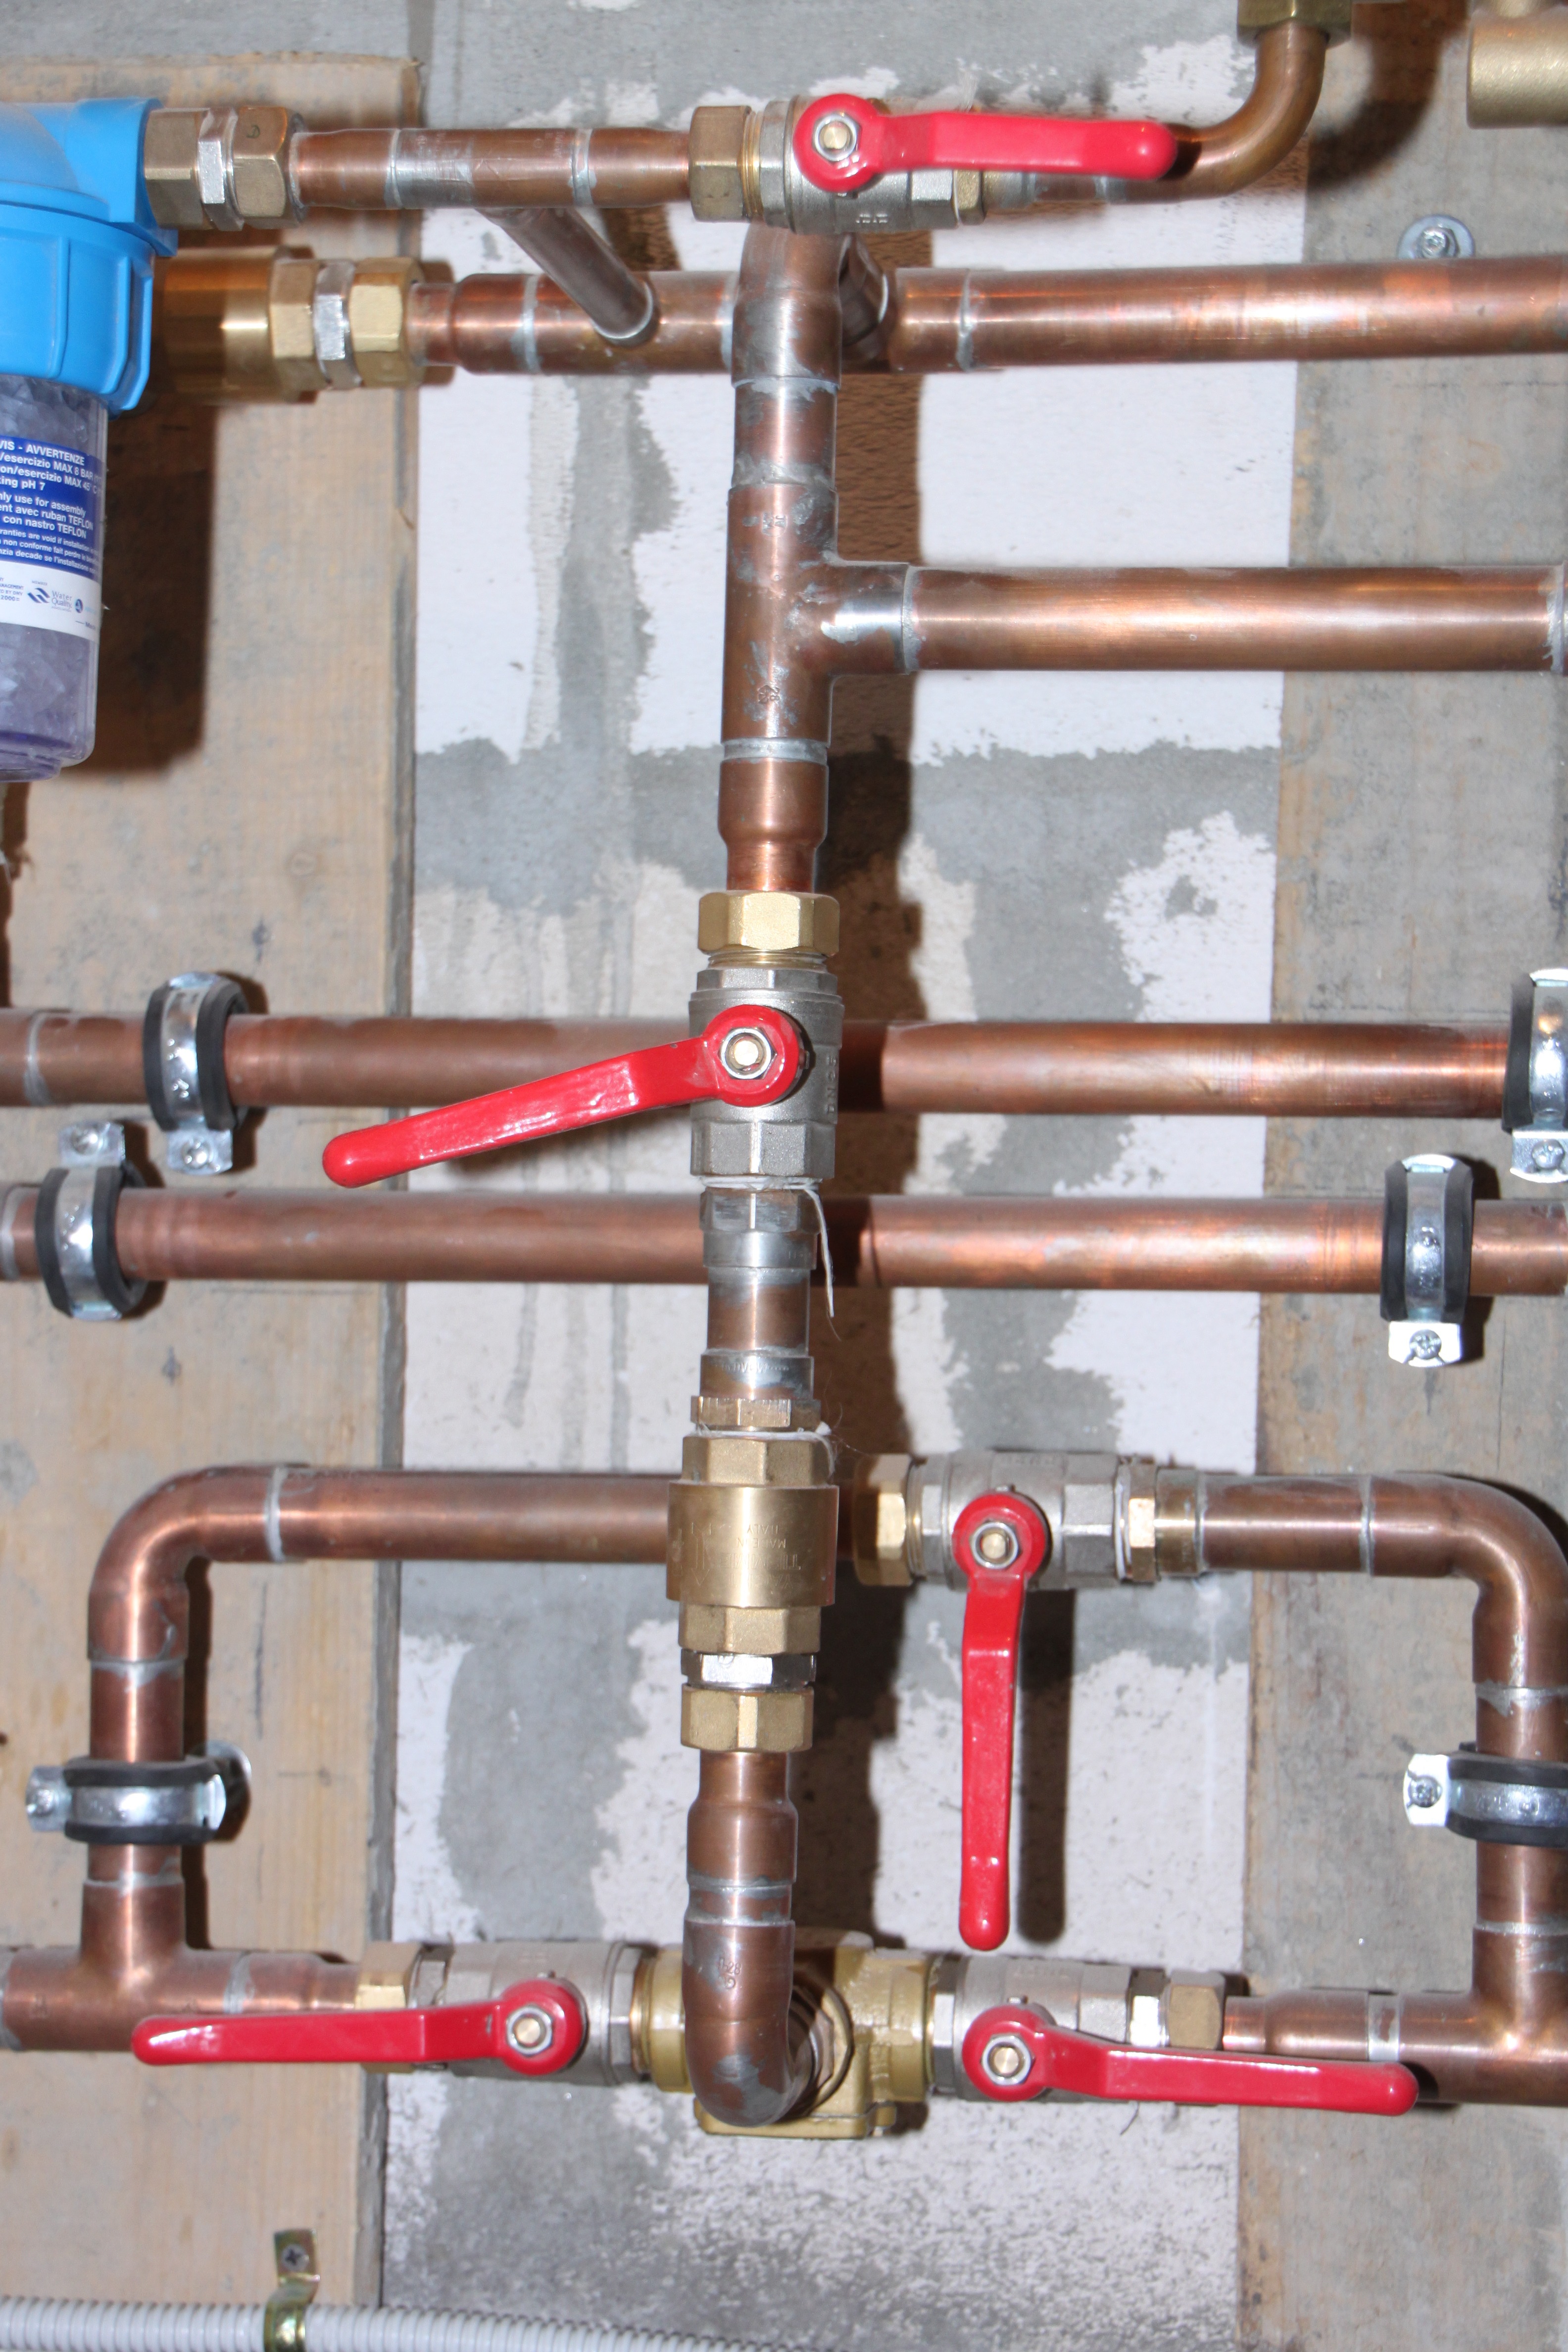
wheel, machine, storage, product, pipes, copper, heating, tank, mixing, skills, industries, temperature, valve, bypass, editorial, automation, manometer